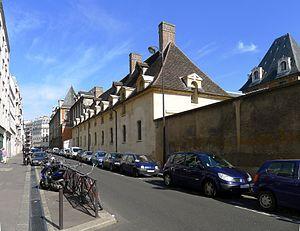
Rue Bichat (hôpital Saint-Louis) - Paris X
La rue Bichat est une voie du 10ᵉ arrondissement de Paris, en France.